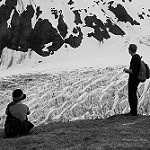
Label: B & W